RSS Racing

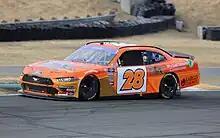
Aric Almirola’s race-winning car at Sonoma Raceway in 2023

In 2022, Kyle Sieg would drive the No. 28 RSS Racing Ford part-time, the same number he drove in the ARCA series last year. C. J. McLaughlin would drive the 28 at Las Vegas. Patrick Gallagher would drive at COTA and finish 22nd. Natalie Decker would drive at Martinsville. McLaughlin would drive at Talladega but fail to qualify. Kyle will drive the No. 28 in the majority of the 2023 races. Alex Labbé would drive the 28 in the Production Alliance Group 300 and in the Alsco Uniforms 300 while Sieg was in the 38, finishing 28th and 18th.